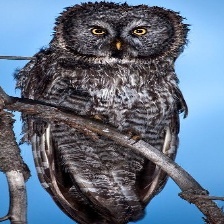
Species: GREAT GRAY OWL
Scientific name: STRIX NEBULOSA
ImageNet parent category: great_grey_owl